Echo (2019 film)

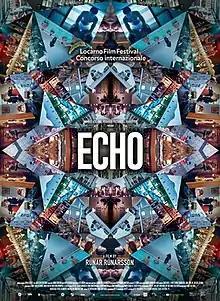
Film poster

Echo is an Icelandic film from 2019, directed by Rúnar Rúnarsson.